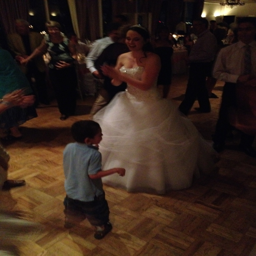
person braved the dance floor and even got a turn with the bride !